Mariano Sozzini

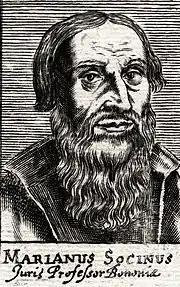
Mariano Sozzini

Mariano Sozzini il giovane also Socini (1482–1556) was an Italian jurist after whom the "cautela sociniana" is named. He was descended from Mariano Sozzini the elder, the first of the family of freethinkers.